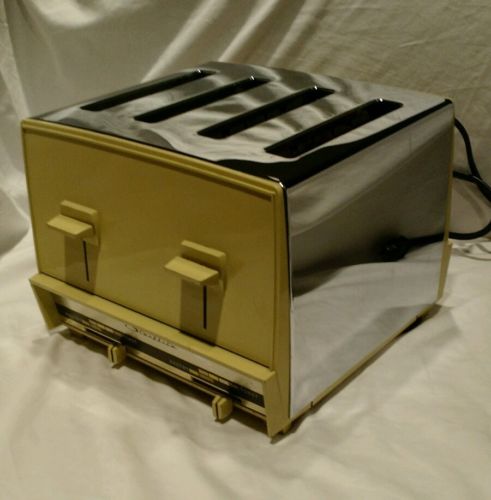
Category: toaster